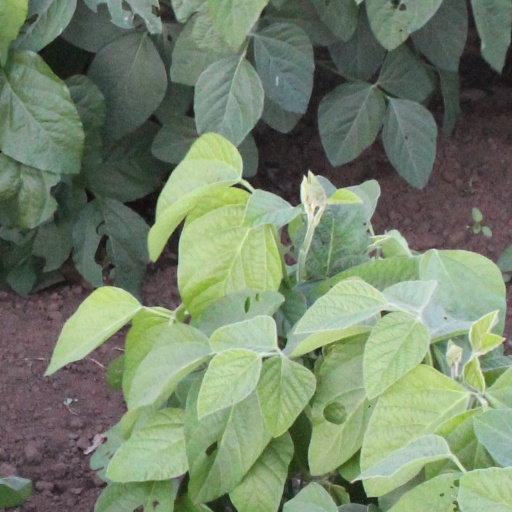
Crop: soybean